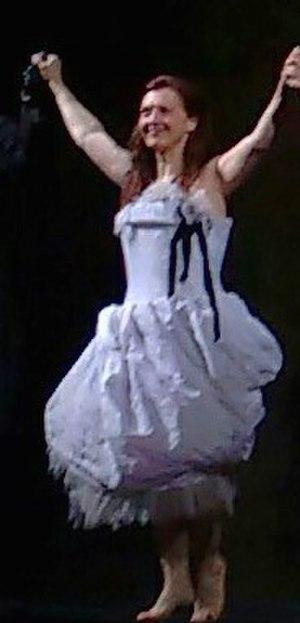
Patrizia Ciofi, née à Sienne le 7 juin 1967, est une soprano italienne.